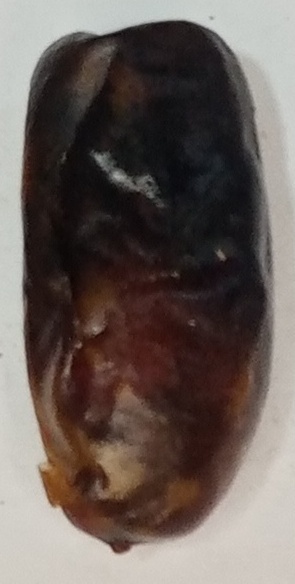
Variety: gajar
Size: small
Grade: grade-1